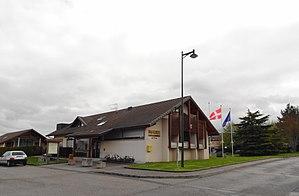
Feigères est une commune française située dans le département de la Haute-Savoie, en région Auvergne-Rhône-Alpes.